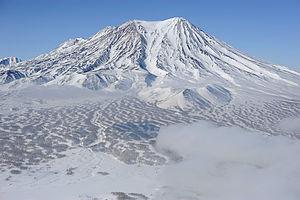
Le Joupanovski ou Zhupanovski est un complexe volcanique situé au sud-est de la péninsule du Kamtchatka, à l'est de la Russie. Il se trouve à 70 km au nord-est de Pétropavlovsk-Kamtchatski. Il est composé de quatre stratovolcans imbriqués.